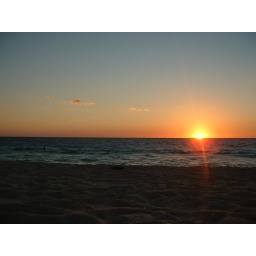
pretty sun but not a cloud in the sky